House of Medina Sidonia

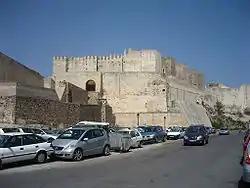
Castle of Tarifa, from which, according to legend, "Guzmán el Bueno" threw a knife so that his own son would be killed with it rather than succumb to blackmail by the besiegers. Transcendent event in the history of the house that marked its motto, "Praeferre Patriam Liberis Parentem Decet" (A father must put the fatherland before the children).

At the end of 1281 or beginning of 1282, he intervened in the pact between the aforementioned Yusuf and Alfonso X, by virtue of which the Merinid sultan would help the Castilian monarch against the rebellious infante Don Sancho. In 1282, the Wise King rewarded Guzmán's services with the villa of Alcalá Sidonia, today Alcalá de los Gazules, which he would exchange that same year for the Donadío de Monteagudo (today a "cortijo" in the municipality of Sanlúcar de Barrameda). In addition, the king married him to María Alfonso Coronel, a rich woman who would bring to the marriage a very important dowry, consisting of houses in the collation (parish) of Saint Michael in Seville, olive groves of Torrijos (today an estate in Valencina de la Concepción), olive groves of La Robaína (in Pilas), the town of Bollullos, the aceñas (flour mills) on the Guadalete River near Jerez de la Frontera, the vineyard of La Ina (today a rural neighborhood in Jerez de la Frontera) and the vineyard of El Barroso (today a "cortijo" in Jerez de la Frontera).